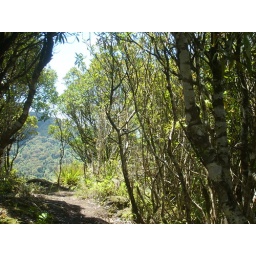
There is a little black and white bird in this picture. I wonder what it is.